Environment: real
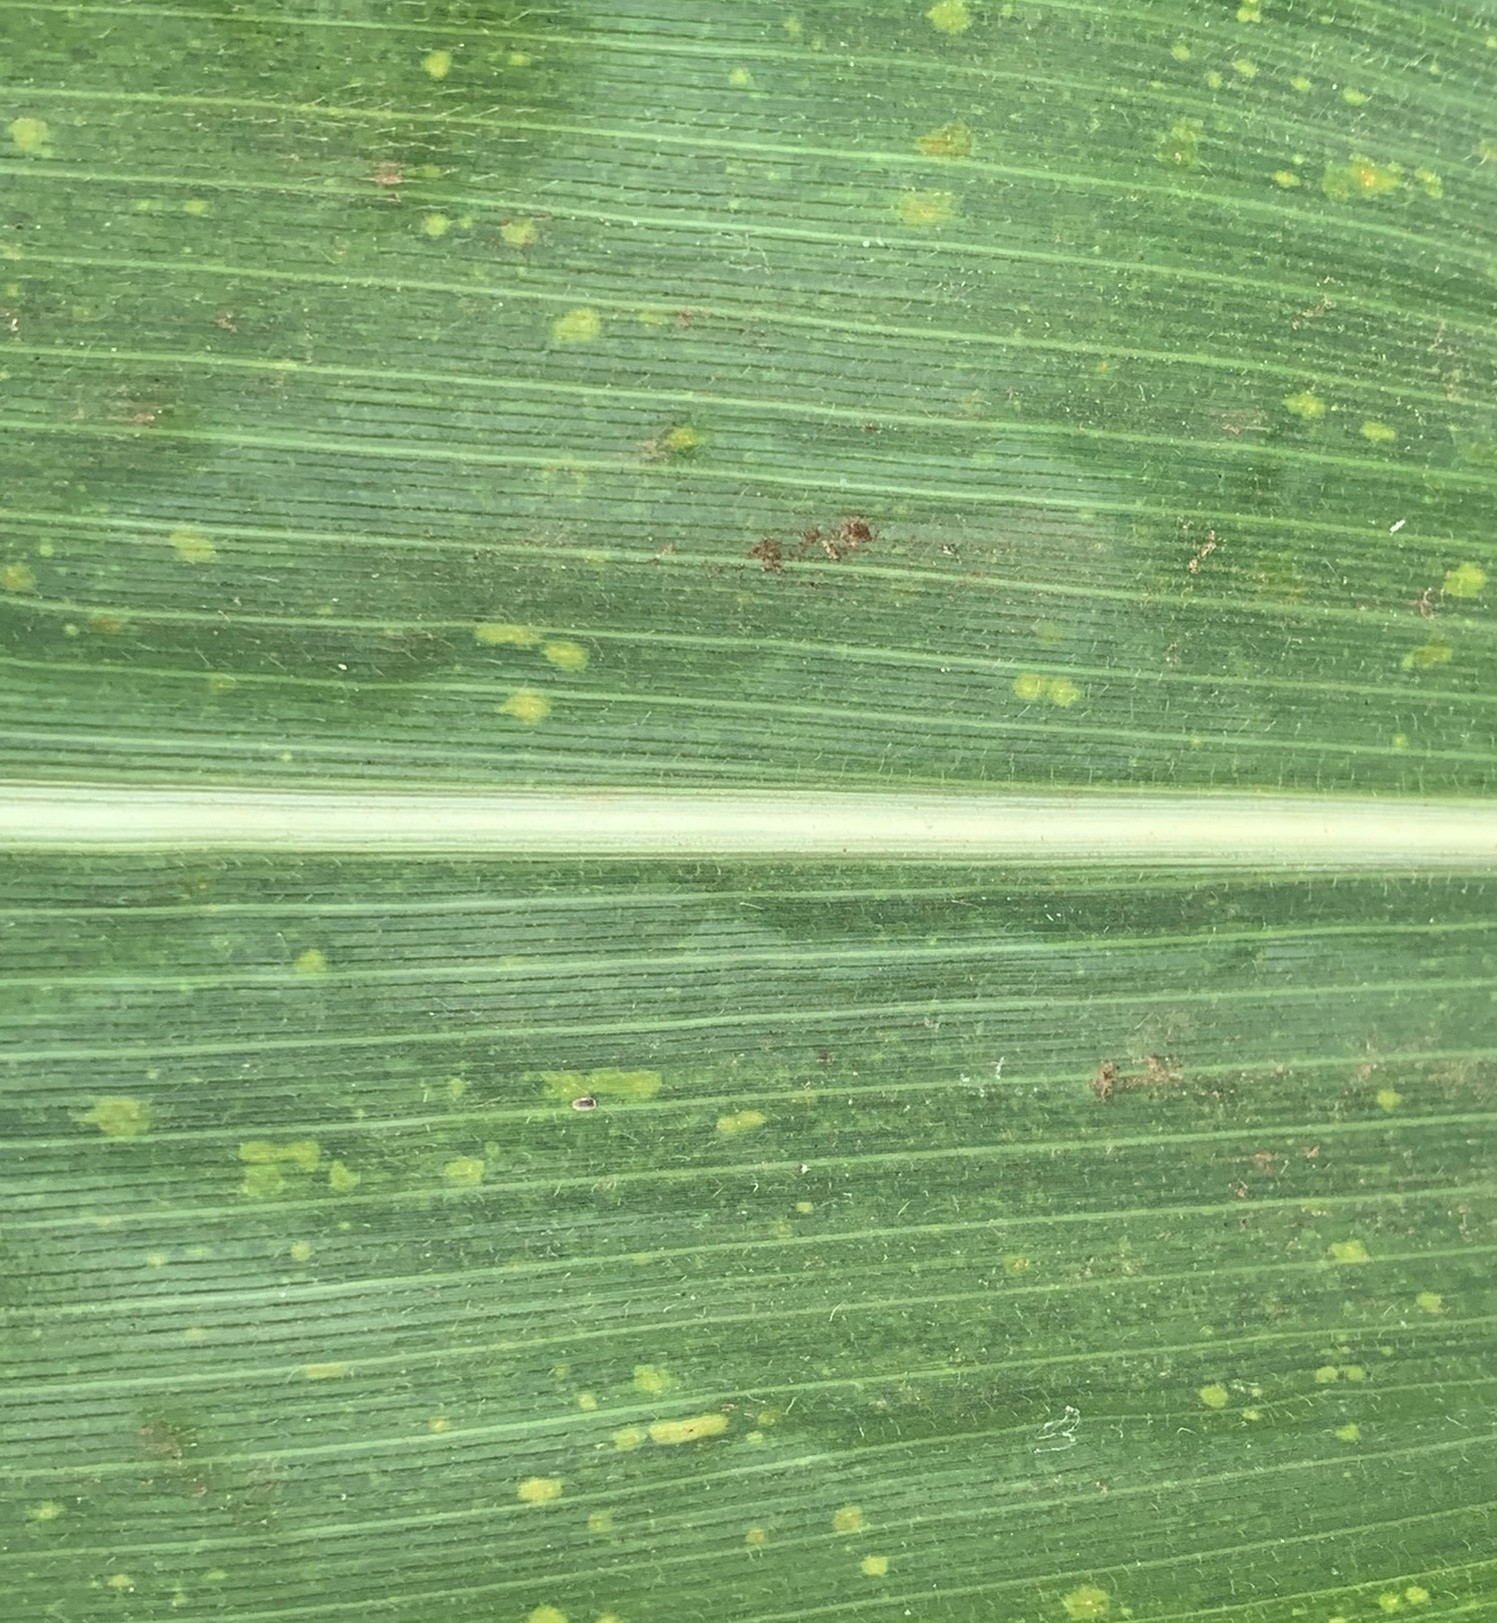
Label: lethal_necrosis